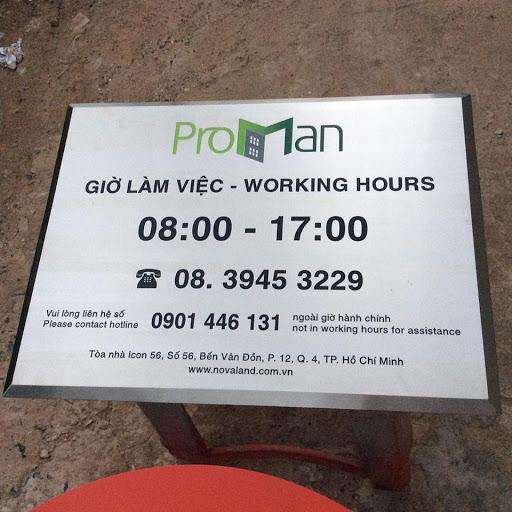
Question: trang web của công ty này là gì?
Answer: trang web của công ty này là www. novaland. com. vn